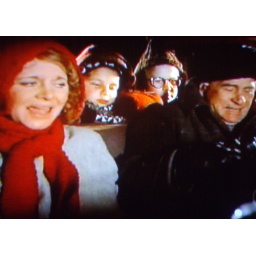
Singing the christmas carol, Jingle Bells, in the car on the way home from the tree lot.